Bindi Cole

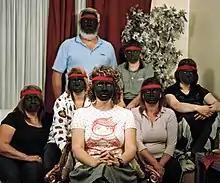
"Wathaurung Mob", 2008.

Cole's "Not Really Aboriginal" is a series of photographs including portraits and group photographs in which the faces of the subjects are blackened with paint. "Not Really Aboriginal" explores Cole's Indigenous identity and heritage, and the ways in which they are questioned by mainstream society due to Cole's fair complexion.